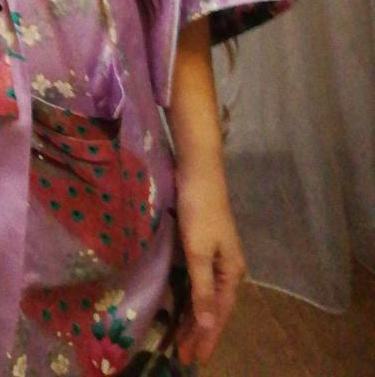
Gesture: no_gesture